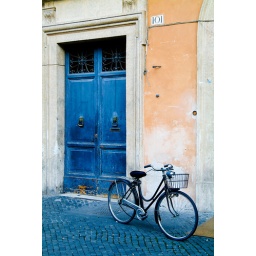
A bicycle sitting in front of a large door in Rome, Italy